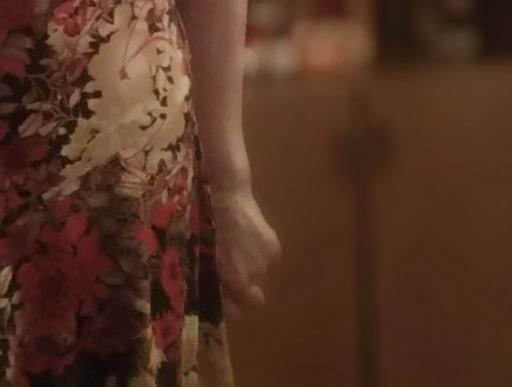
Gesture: no_gesture